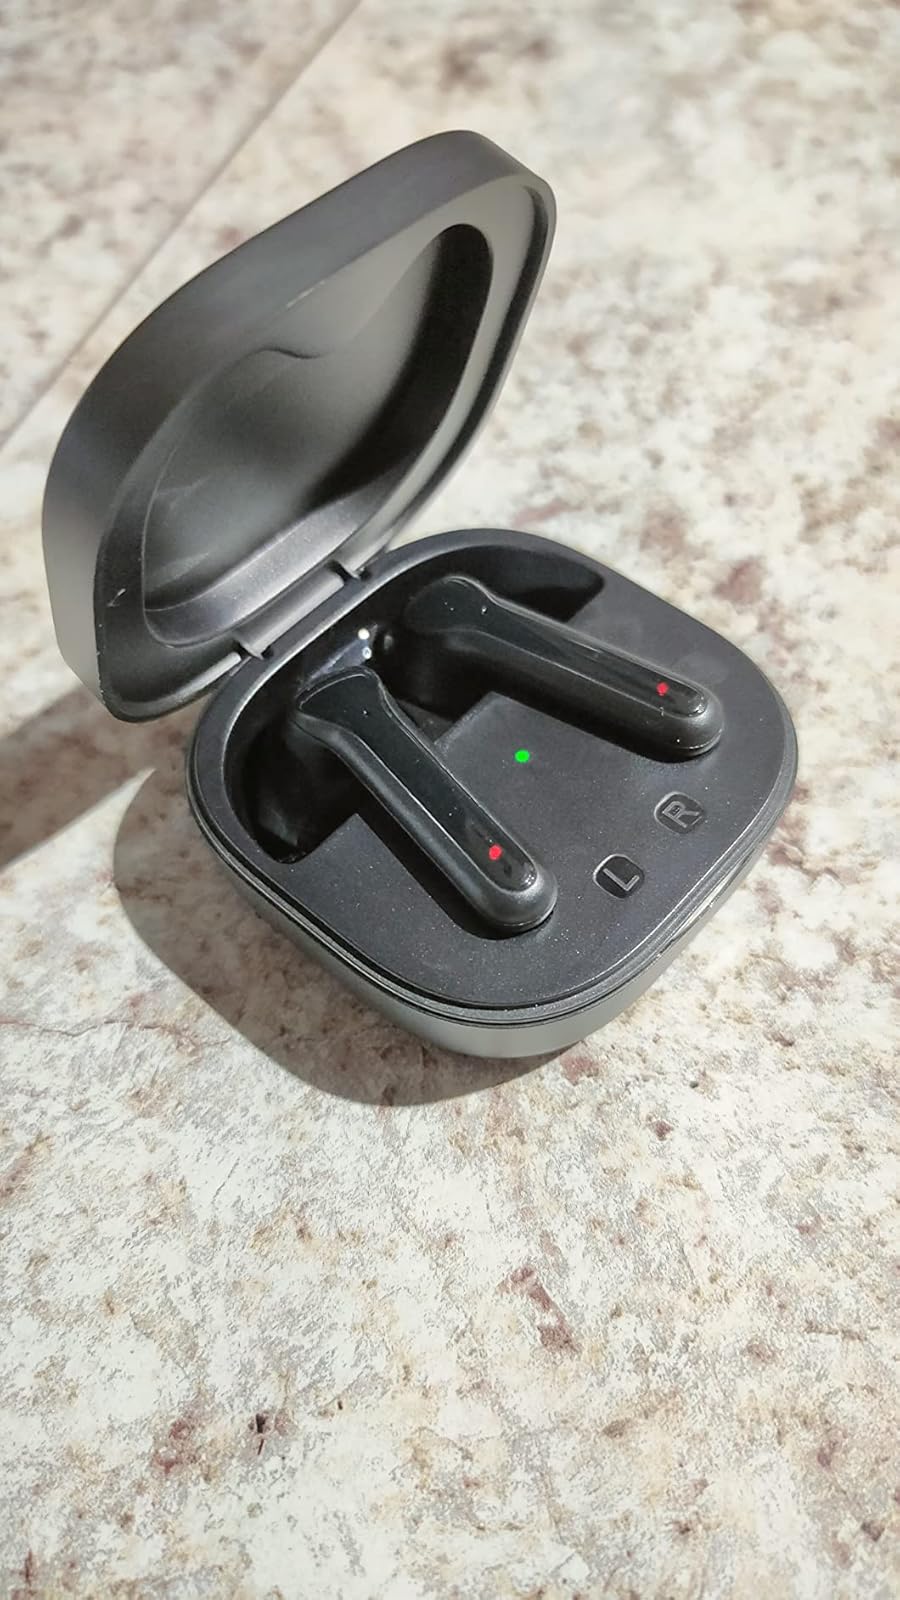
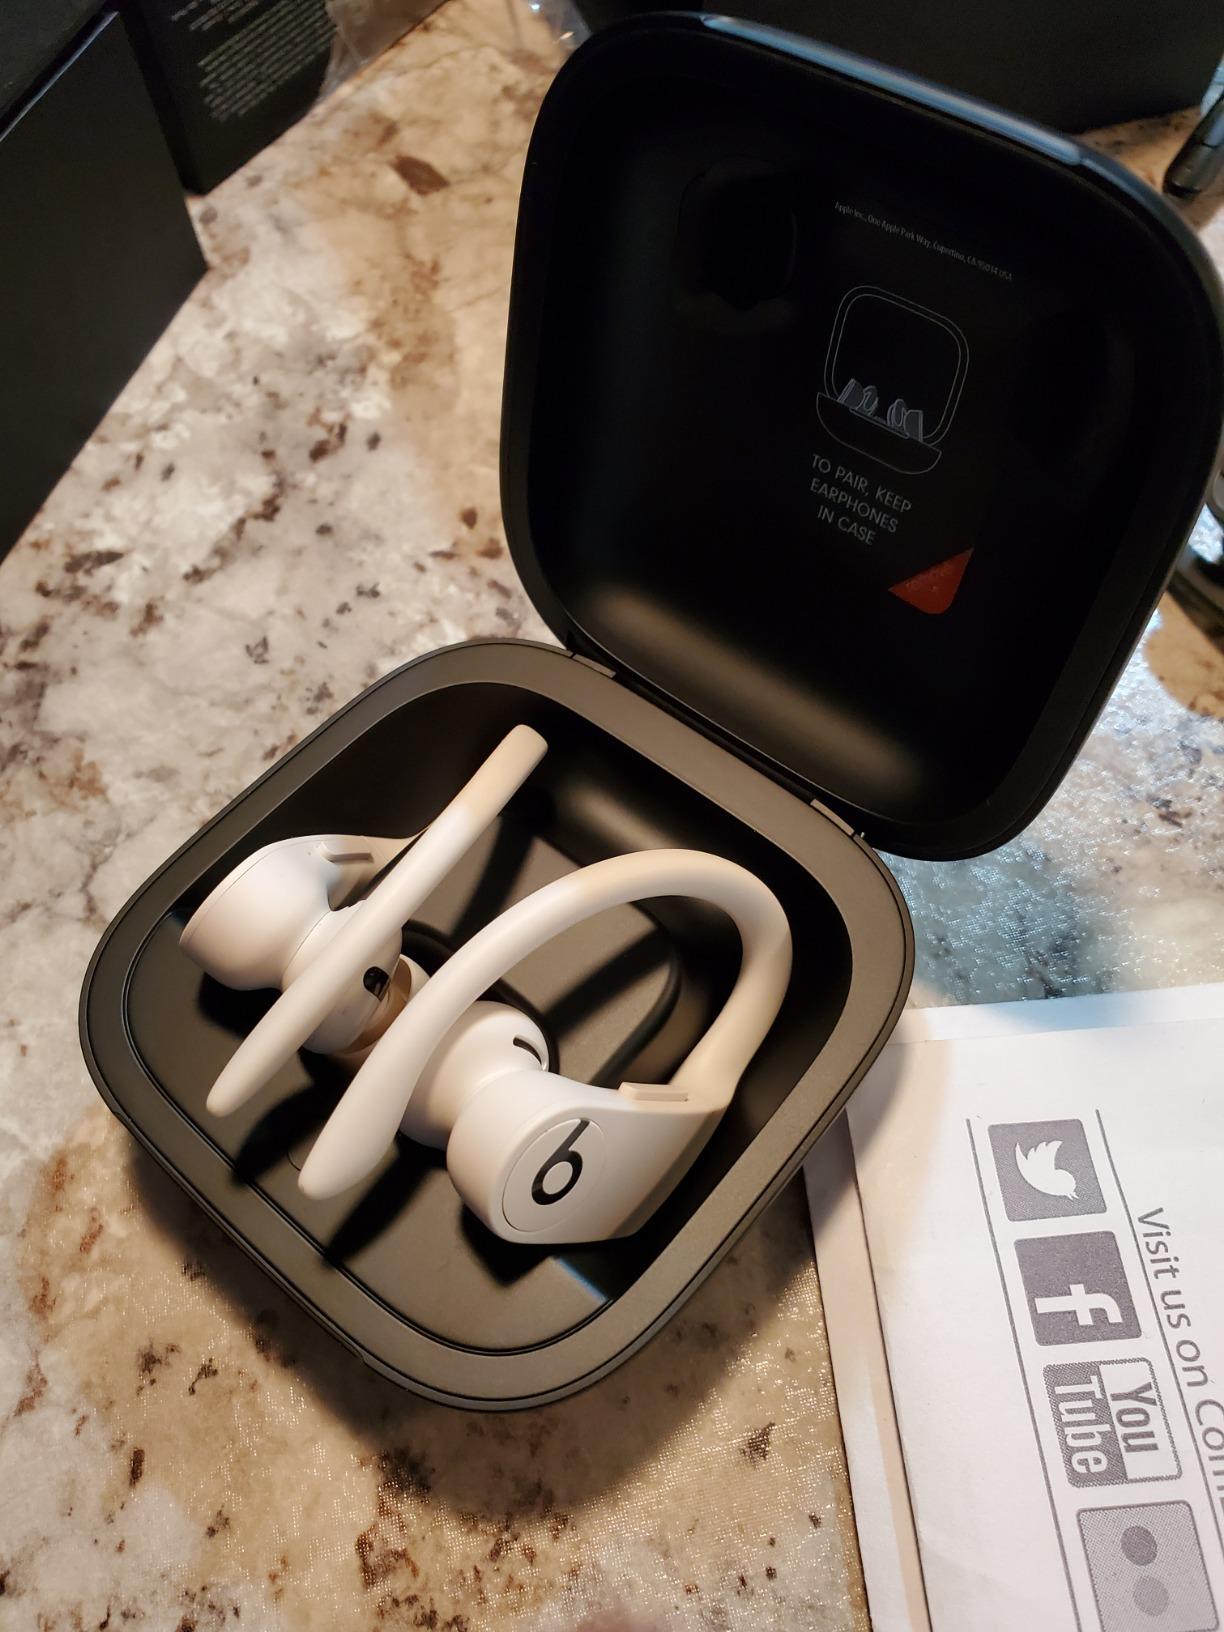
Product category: earbuds
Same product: no